Question: What color is the sign?
Tambaya: Wani launi ne alamar?
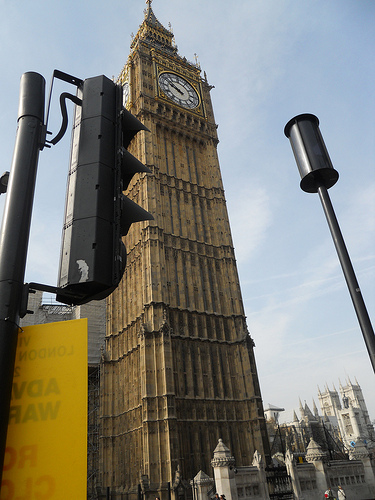
Answer: Yellow.
Amsa: Rawaya.